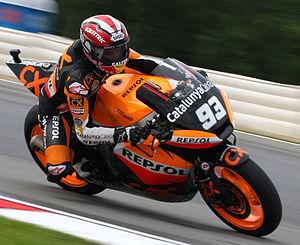
Marc Márquez i Alentà, né le 17 février 1993 à Cervera, est un pilote de vitesse moto espagnol participant au championnat du monde.
Eskil Suter, de nationalité suisse, est un ancien pilote moto qui concourait en championnats du monde de vitesse moto et est actuellement constructeur de châssis de motocycles.